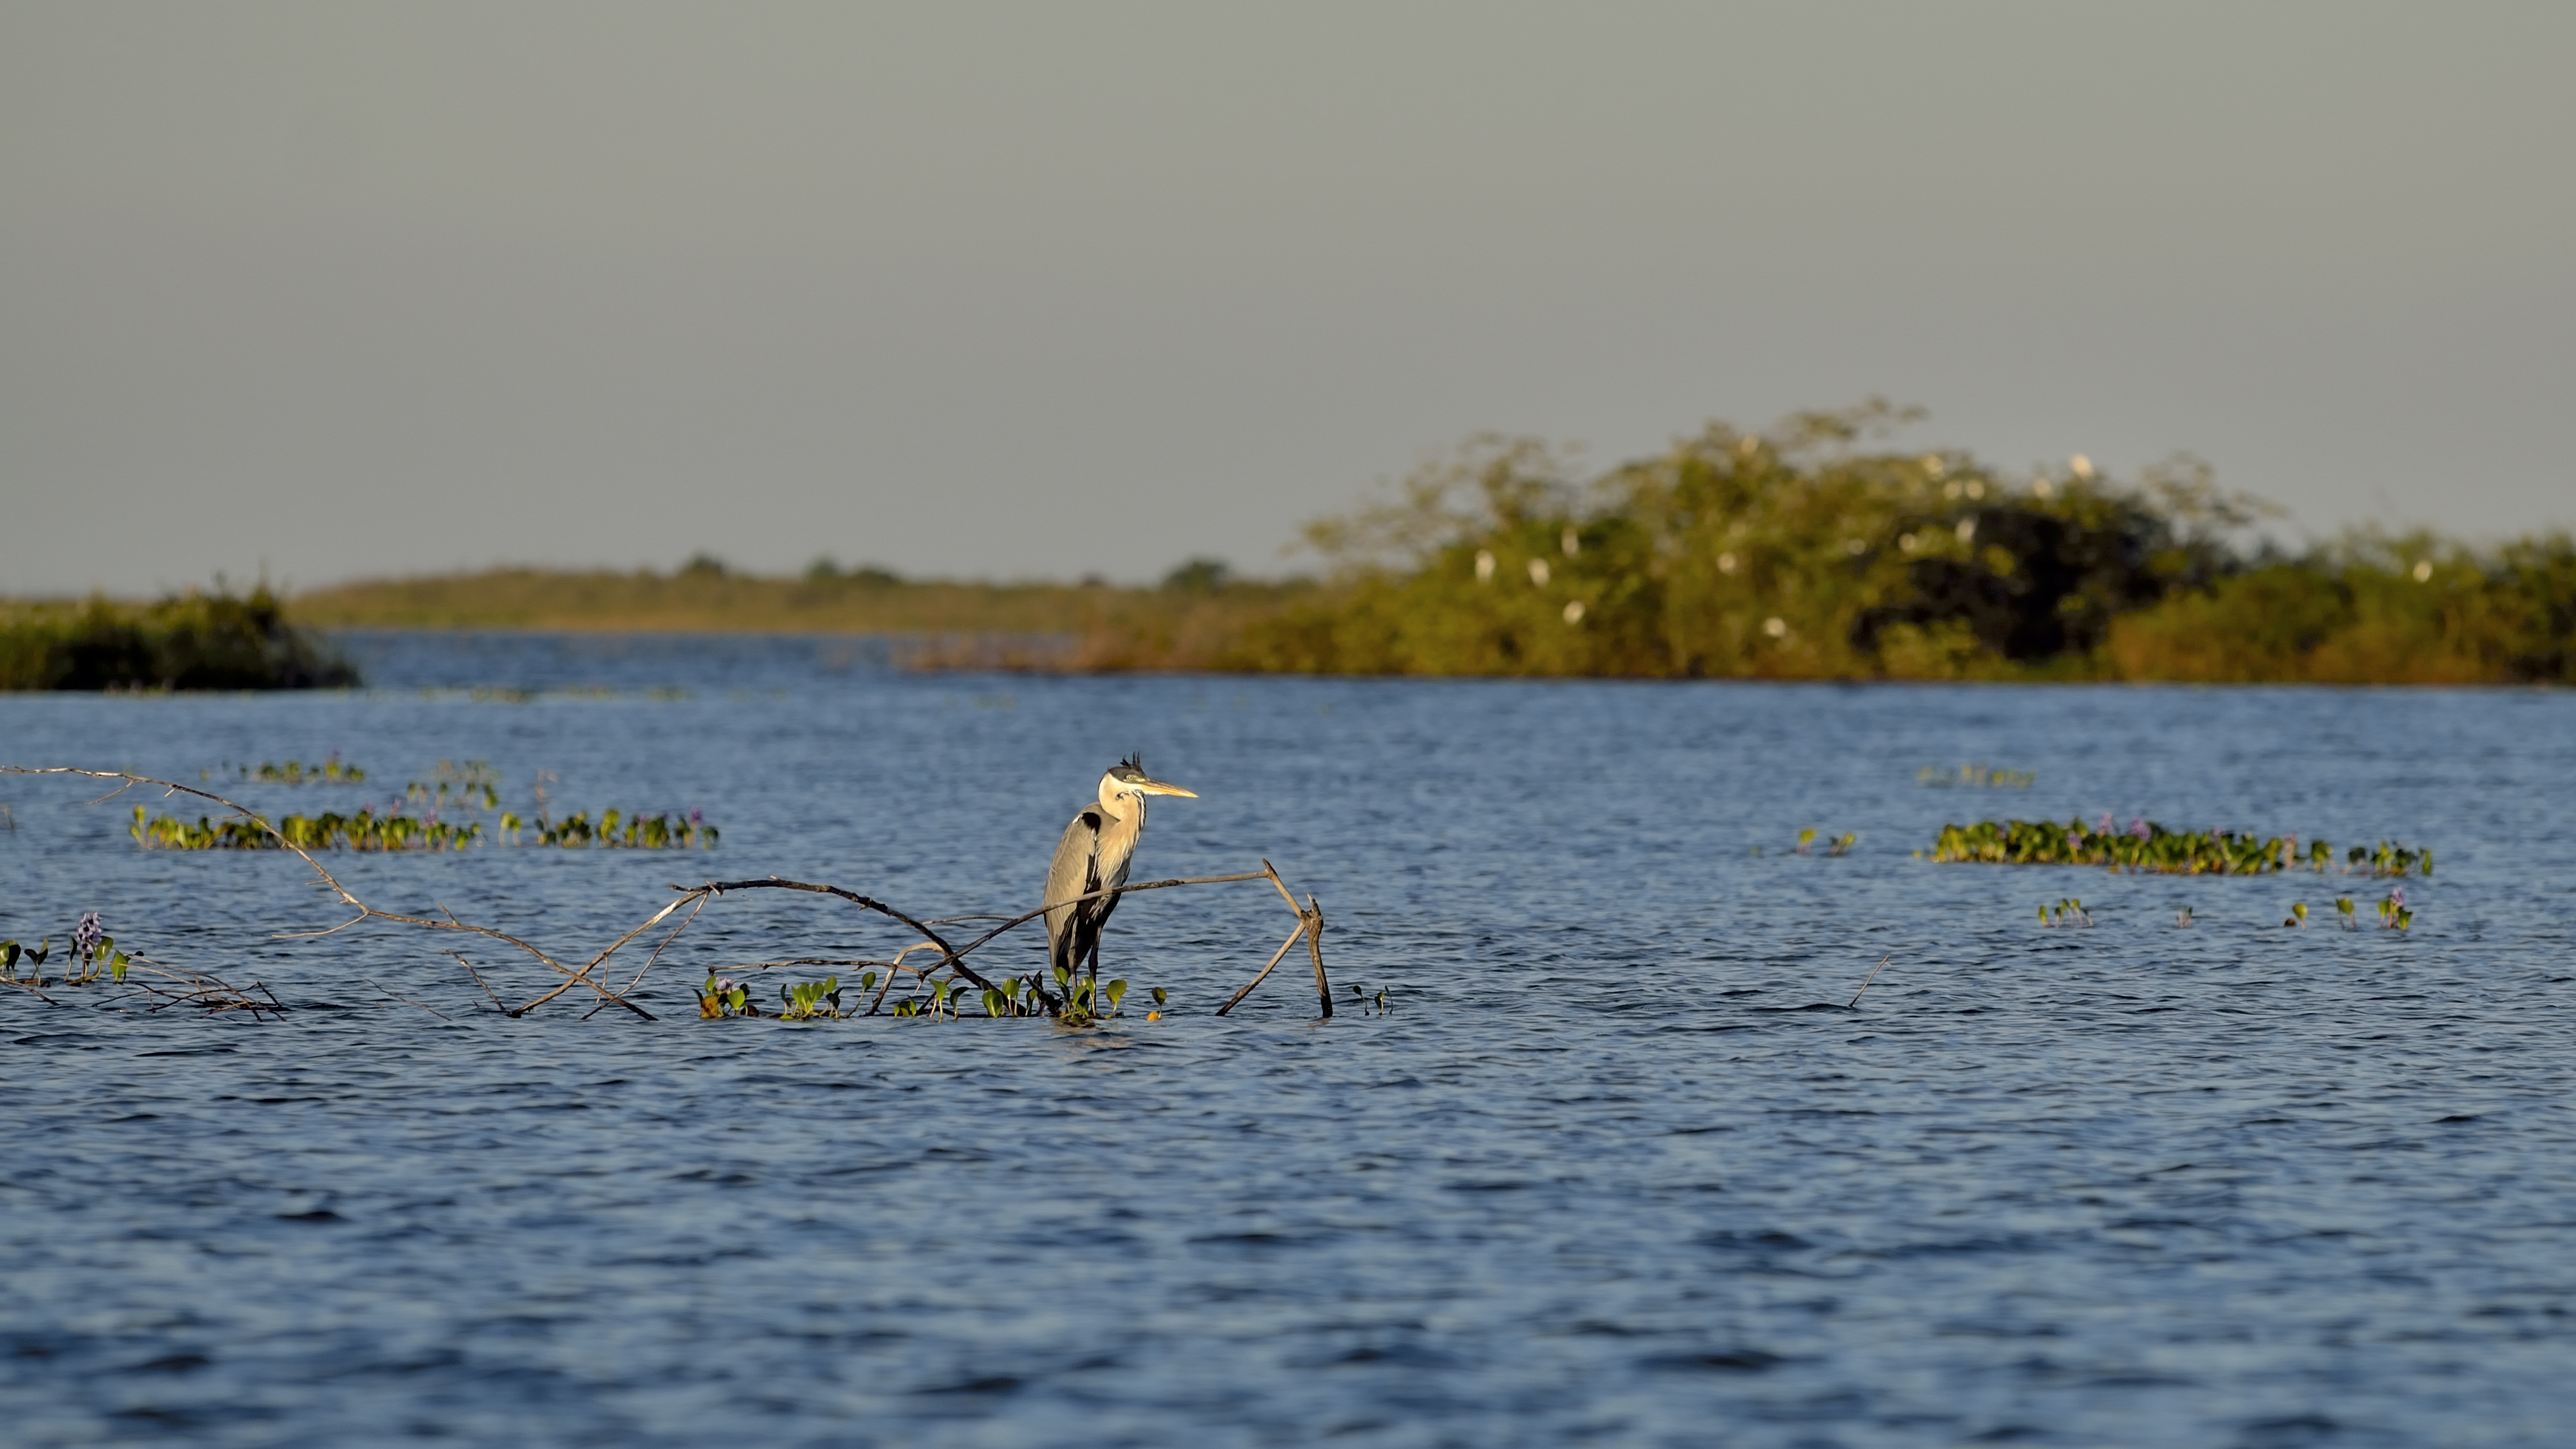
sea, boat, wildlife, wild, paddle, vehicle, boating, laguna, corrientes, fna, ibera, estero, parque, rowing, watercraft rowing